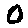
Label: 0